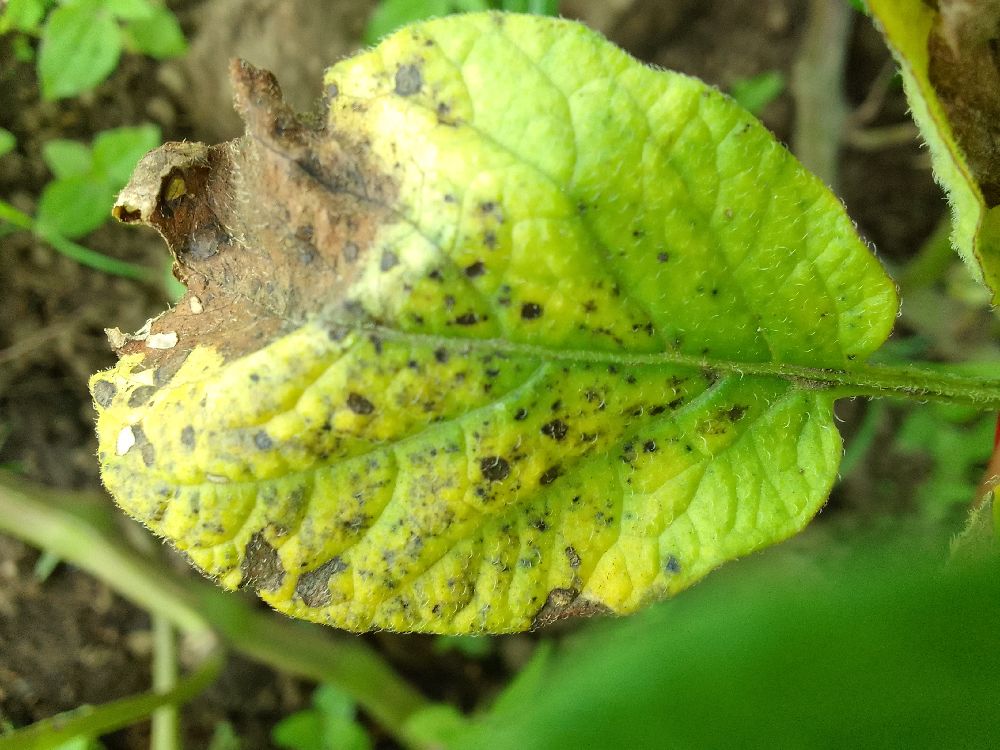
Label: Early blight